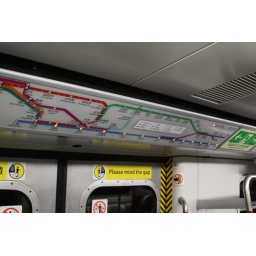
Next station display above the doors of a MTR train